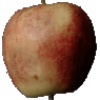
Label: Apple Red 3